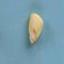
Maize quality: Good